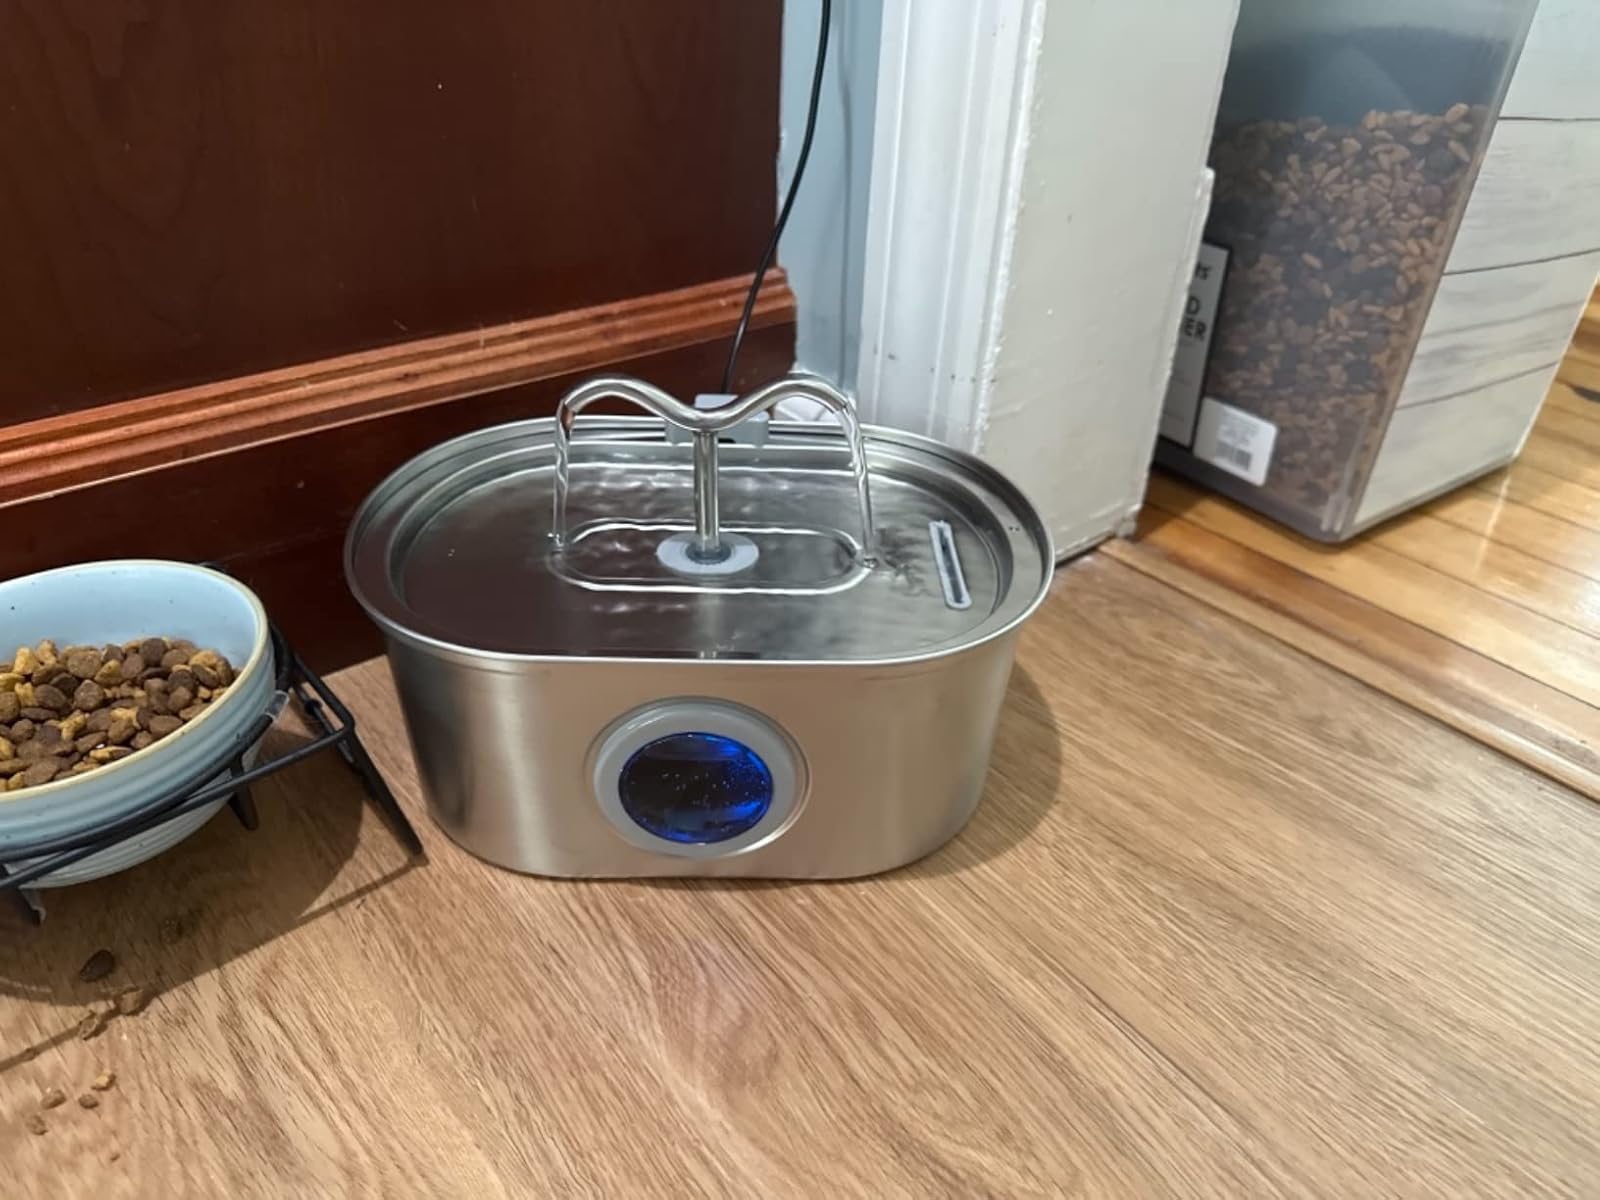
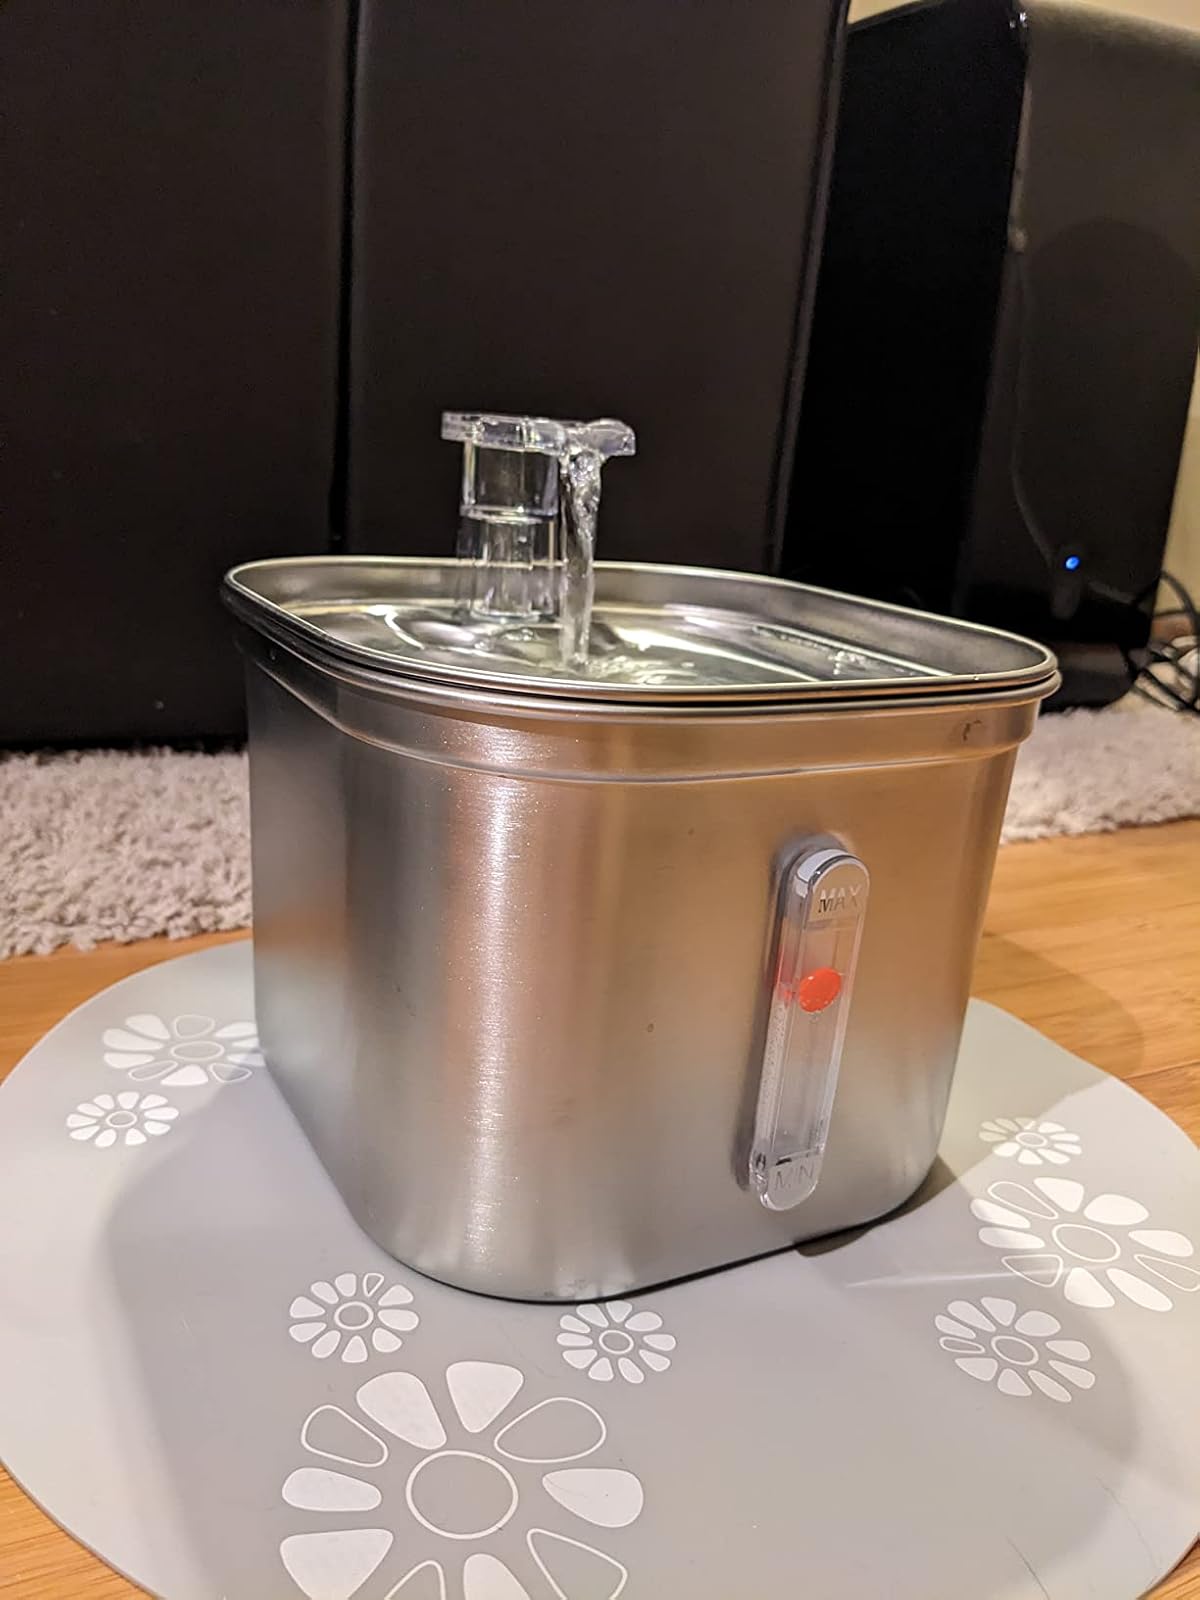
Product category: items_bowl
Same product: no